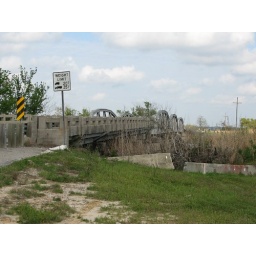
Looking NE towards pony truss bridge over West Middle River along US 90 in St. Tammany Parish, LA